ND-500

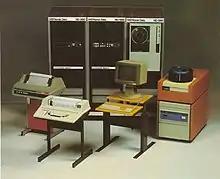
A typical large ND-500 configuration.

The ND-500 was a 32-bit superminicomputer delivered in 1981 by Norsk Data priced from £ for the base model. It relied on a ND-100 to do housekeeping tasks and run the OS, SINTRAN III. A configuration could feature up to four ND-500 CPUs in a shared-memory configuration.